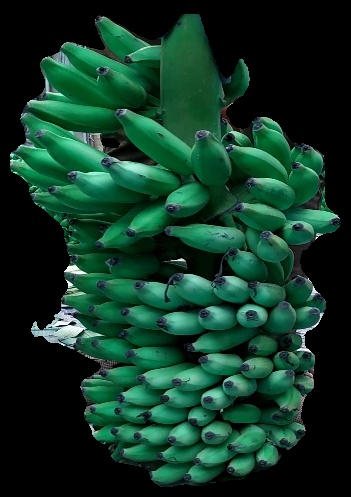
Variety: elakki-bale
Grade: grade1